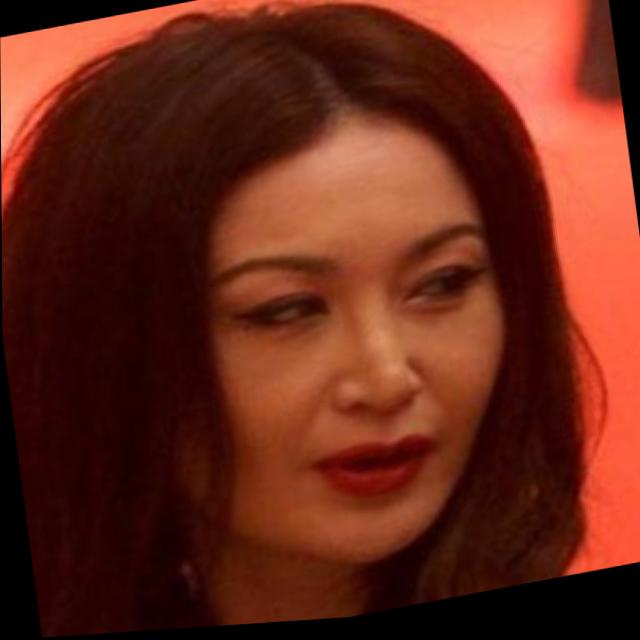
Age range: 45-64